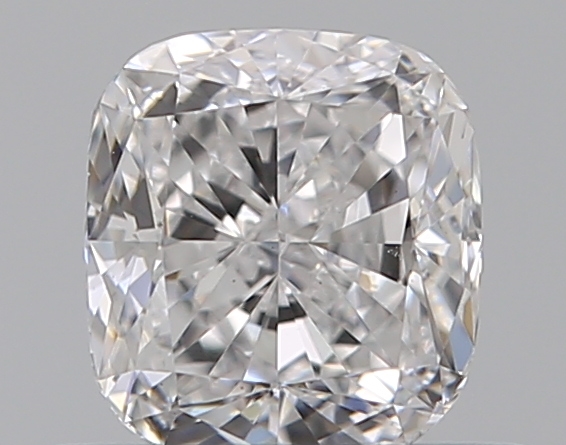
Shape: cushion
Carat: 0.5
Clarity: VS2
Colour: D
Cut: VG
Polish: EX
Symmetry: VG
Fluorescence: N
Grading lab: GIA
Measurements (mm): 4.65 x 4.29 x 2.79